El Pino Parque Historic District

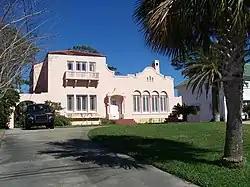
A house in the El Pino Parque Historic District

The El Pino Parque Historic District is a U.S. historic district (designated as such on April 26, 1993) located in Daytona Beach, Florida. The district is from 1412 through 1604 North Halifax Drive. It contains 11 historic buildings, many surrounded by palm trees.